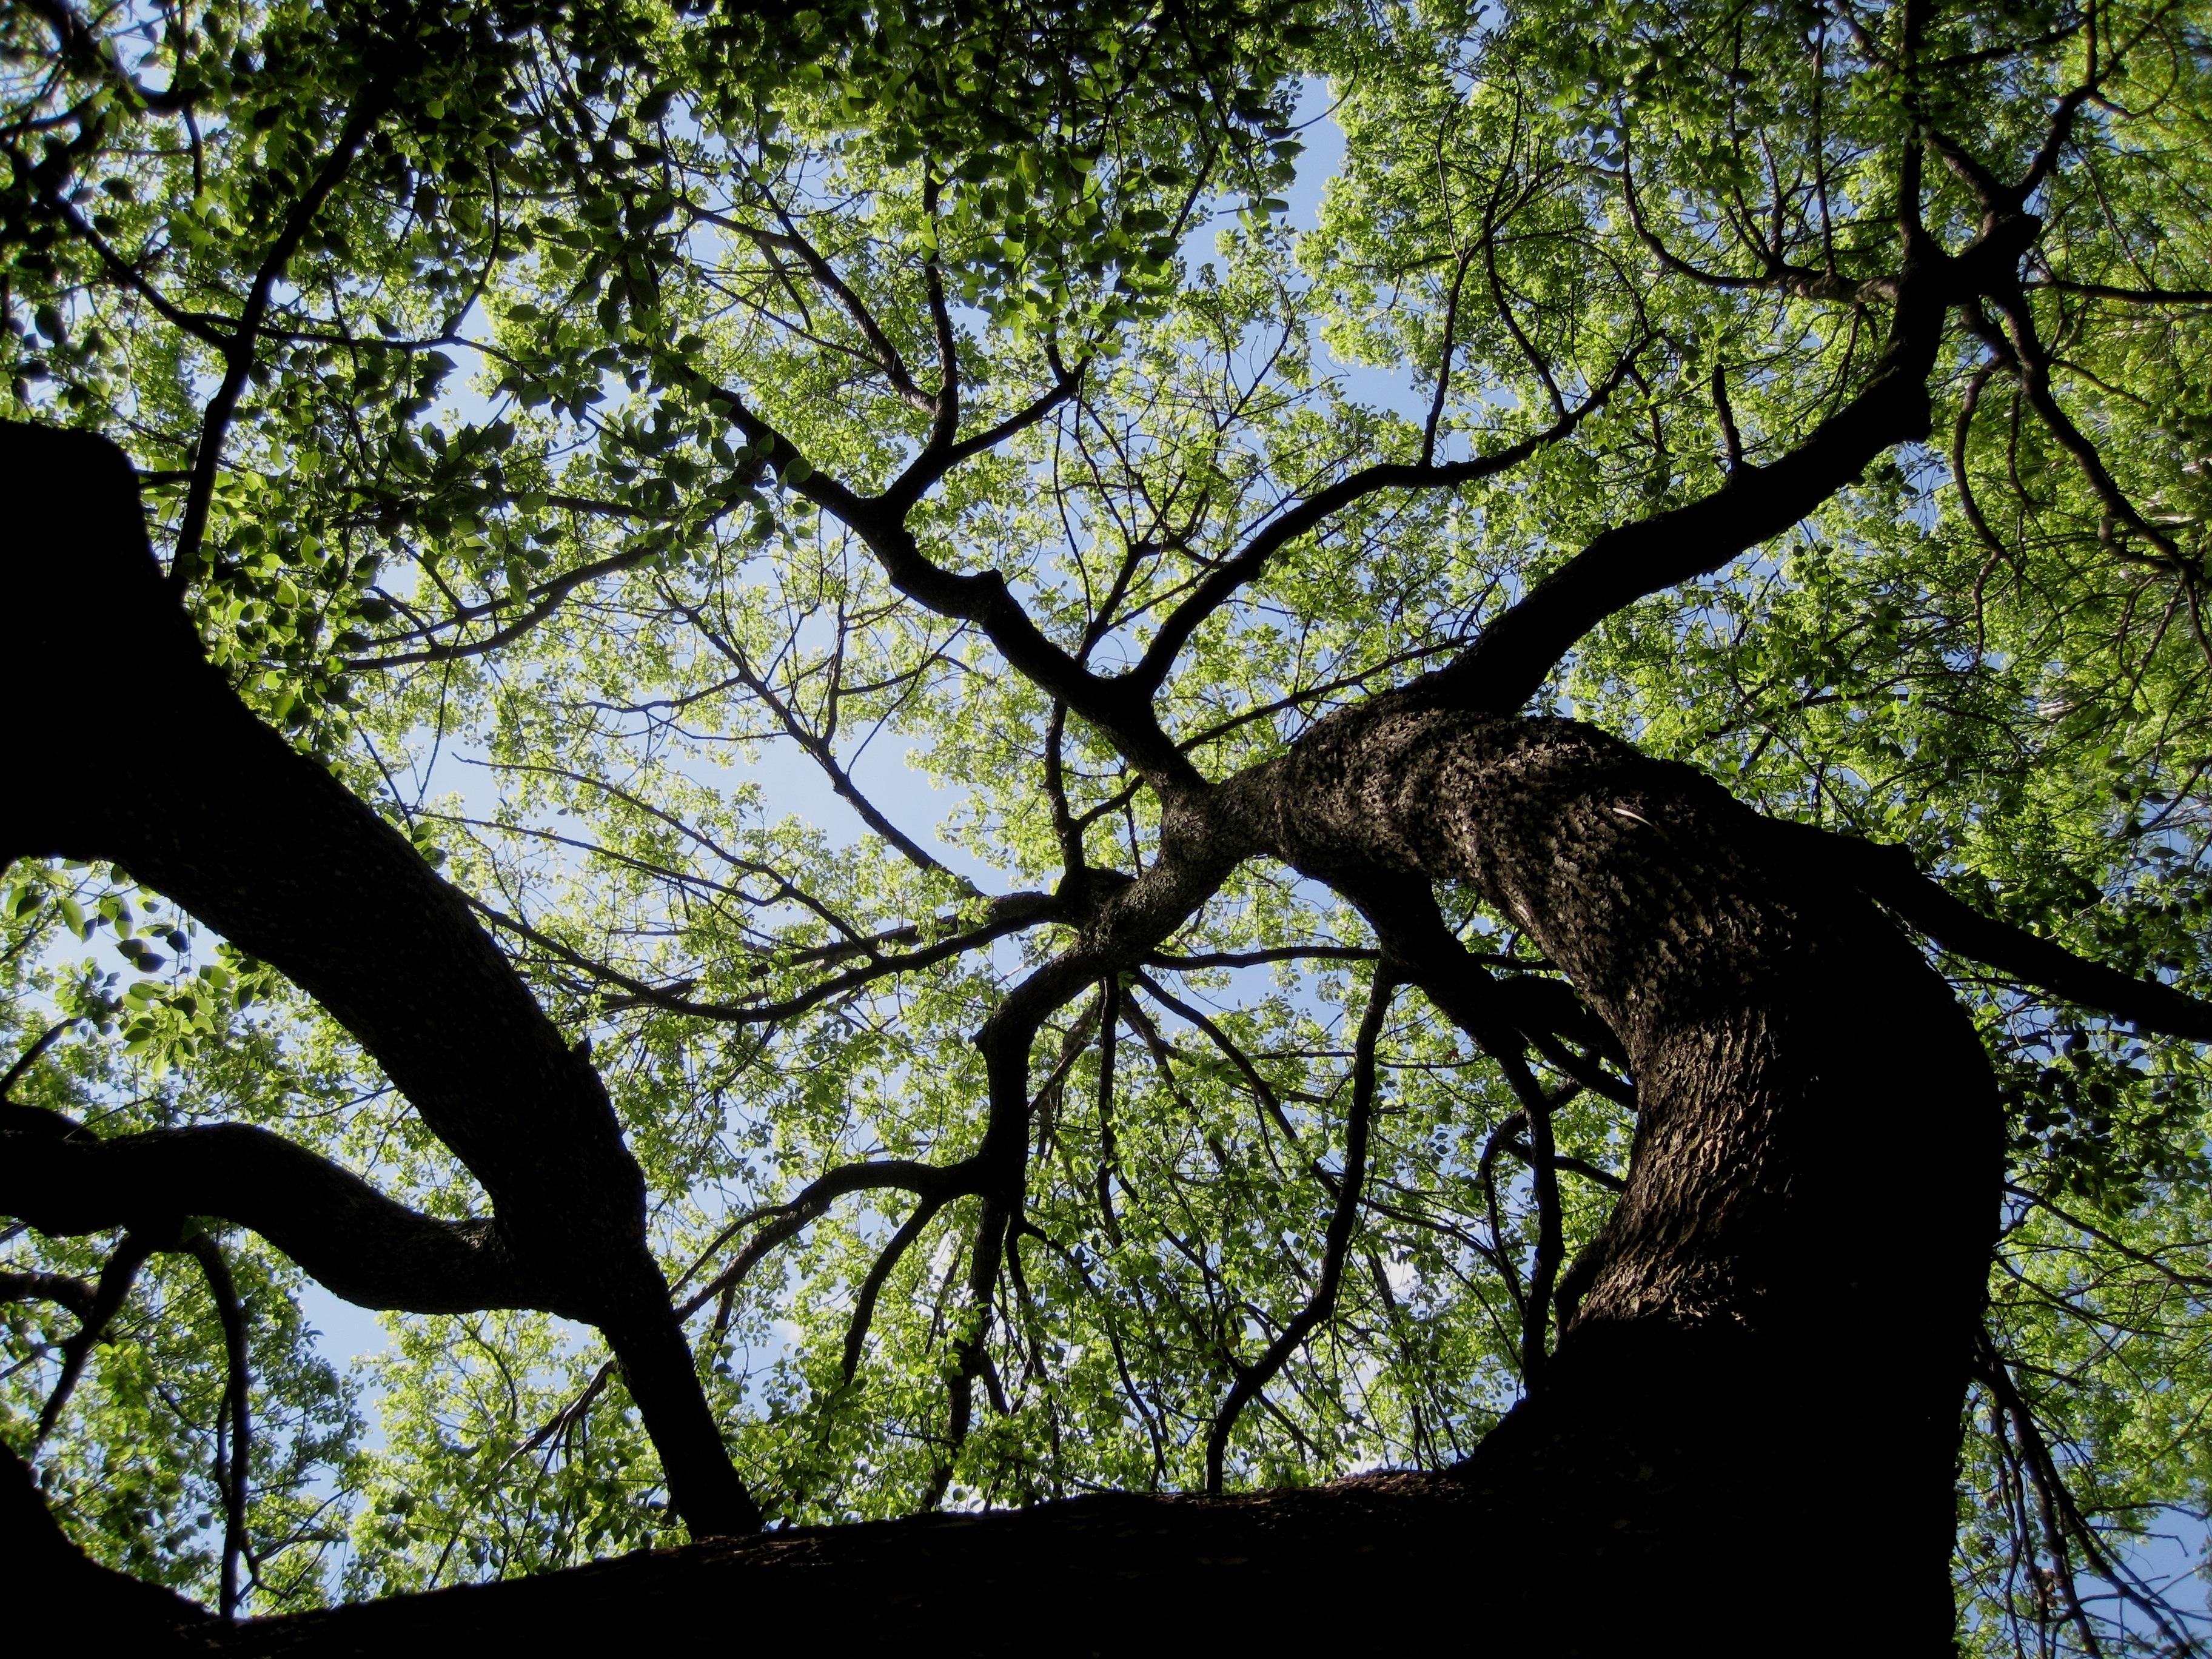
tree, nature, forest, grass, branch, plant, sky, sunlight, leaf, trunk, shade, bark, spring, green, high, jungle, flora, dense, leaves, clouds, vegetation, deciduous, oak, grove, huge, woodland, strong, biome, old growth forest, woody plant, temperate broadleaf and mixed forest, thick branches, spider vein, distribution of branches